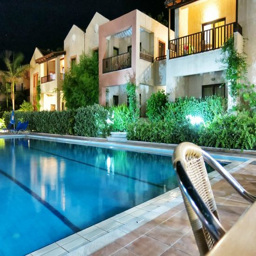
night view towards the new side